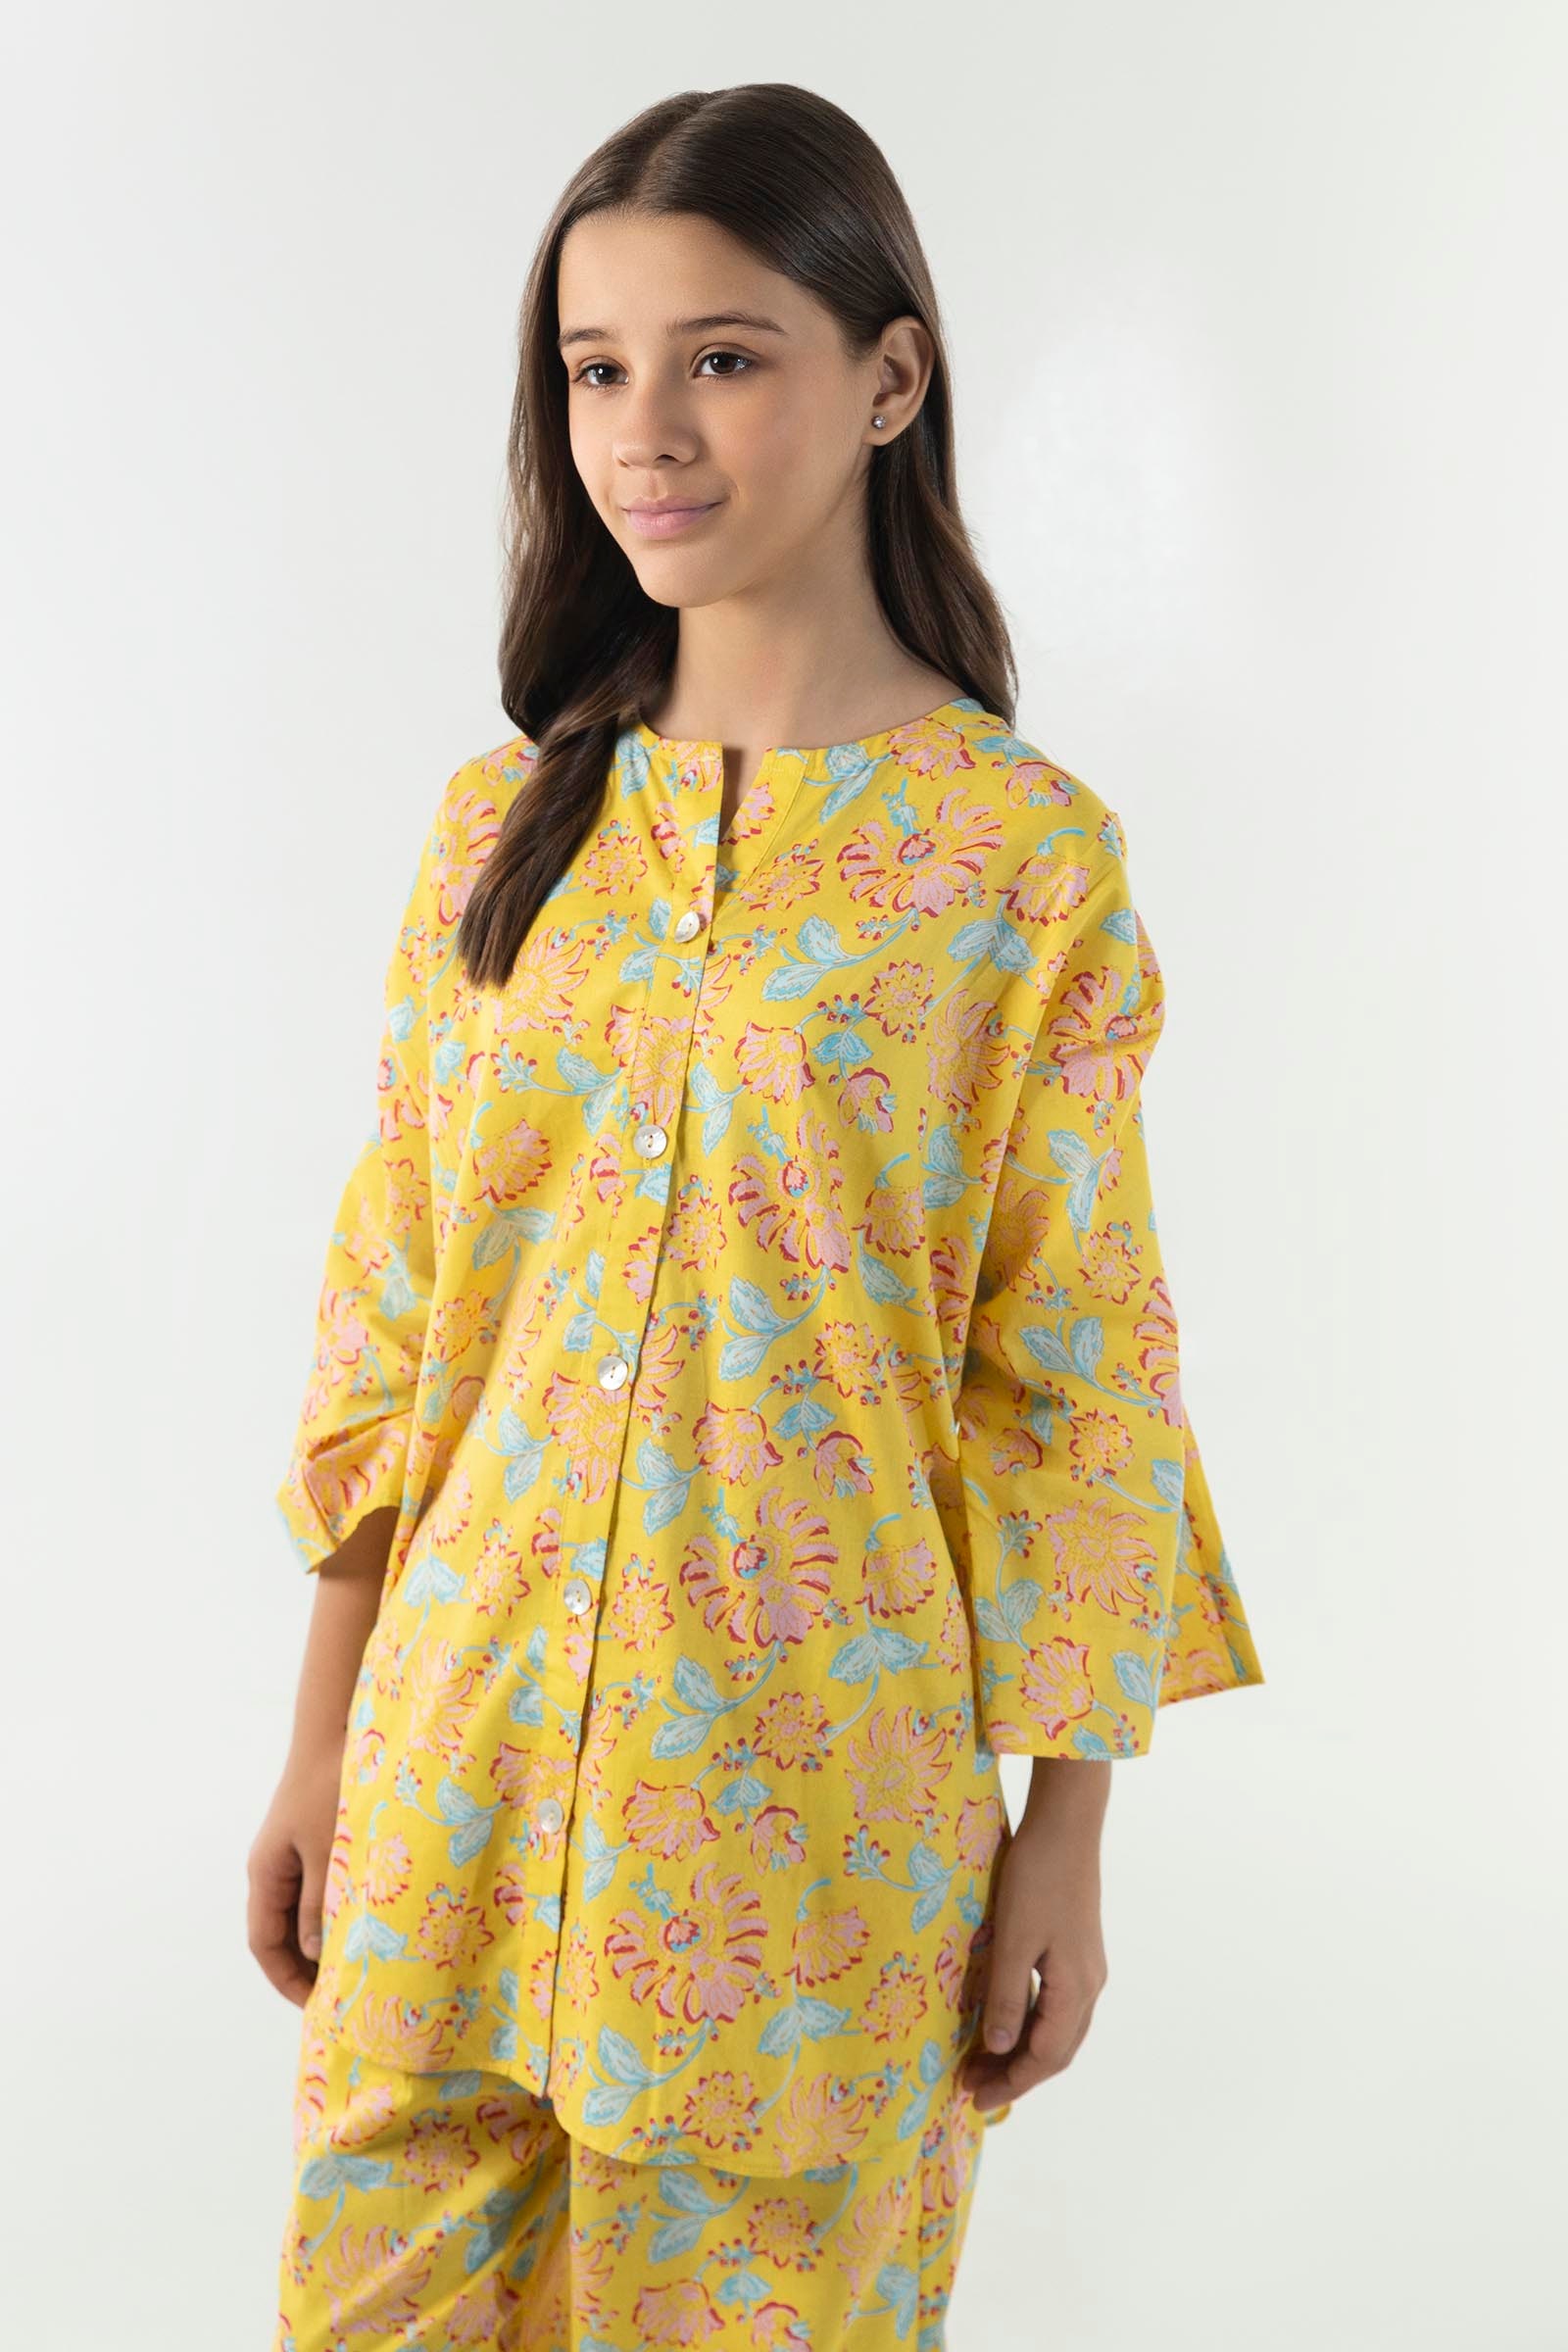
yellow multi bell sleeve pajamas